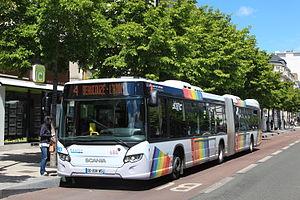
Le réseau de transports en commun angevins est organisé par la communauté urbaine Angers Loire Métropole. Commercialisé sous la marque Irigo, il est composé d'un réseau de bus, d'autocars péri-urbains et d'une ligne de tramway. Les transports en commun angevins sont gérés par délégation de service public par le groupe RATP Dev depuis le 1ᵉʳ juillet 2019, après 40 années passées sous la tutelle de Keolis. Le réseau couvre le territoire de la communauté urbaine d'Angers Loire Métropole soit 29 communes et environ 290 000 habitants.
Les lignes de bus urbaines et suburbaines d'Angers desservent l'ensemble des communes d'Angers Loire Métropole. Ce réseau a été restructuré le 25 juin 2011 à la suite de la mise en service du tramway d'Angers. Il est géré par la société Kéolis Angers sous le nom commercial Irigo.